Cabinet of Milan Piroćanac

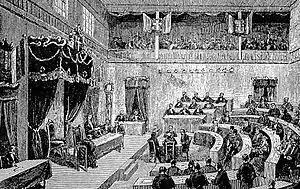
Proclamation of the Kingdom of Serbia in 1882.

The Cabinet of Milan Piroćanac was sworn in on November 2, 1880. It was marked by several important events in the history of Modern Serbia. In 1881, this Government decided to build a railroad through Serbia, in order to link Serbia with both Central Europe and Ottoman Turkey. The best financial terms were offered by a French company Union générale; however, it seemed that this company got a hold of this job by bribing senior officials. Also, this Cabinet saw a signing of the Secret Convention between Serbia and Austria-Hungary on June 28, 1881, that basically put Serbian foreign policy under Vienna's tutelage. On March 6, 1882, the Principality of Serbia was raised to the rank of Kingdom, with Prince Milan becoming King Milan I of Serbia. In 1883, this cabinet also witnessed the Timok Rebellion in Zaječar District, when the representatives of People's Radical Party rose up against this government.